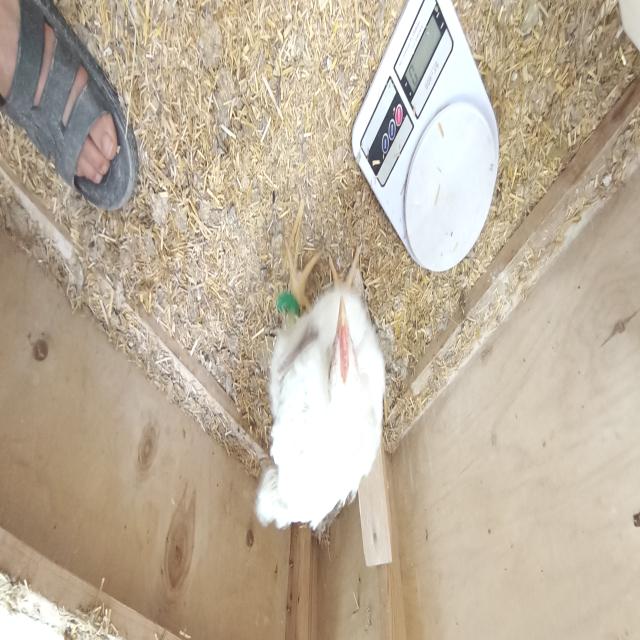
Weight: 1583 g